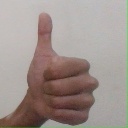
अक्षर: थ